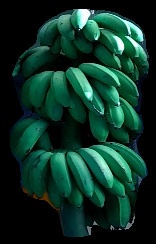
Variety: rasbale
Grade: grade2